Carnegie Science Center

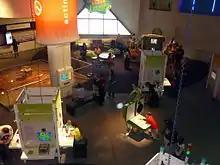
Roboworld formerly at the Carnegie Science Center

The Roboworld area was the second-floor attraction at the Carnegie Science Center until June 19, 2022. It was touted as "the world's largest permanent robotics exhibition", with more than 30 interactive displays featuring "all things robotic".